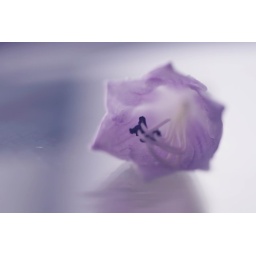
The flower was placed on a glass top table by the window. Shot with Sigma 150mm f2.4 lense.